TimAir

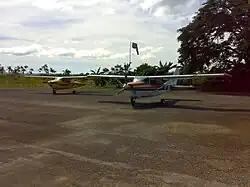
TimAir Cessna at Negril Aerodrome

TimAir is a charter airline based at the Sangster International Airport, Montego Bay, Jamaica.